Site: brandenburg
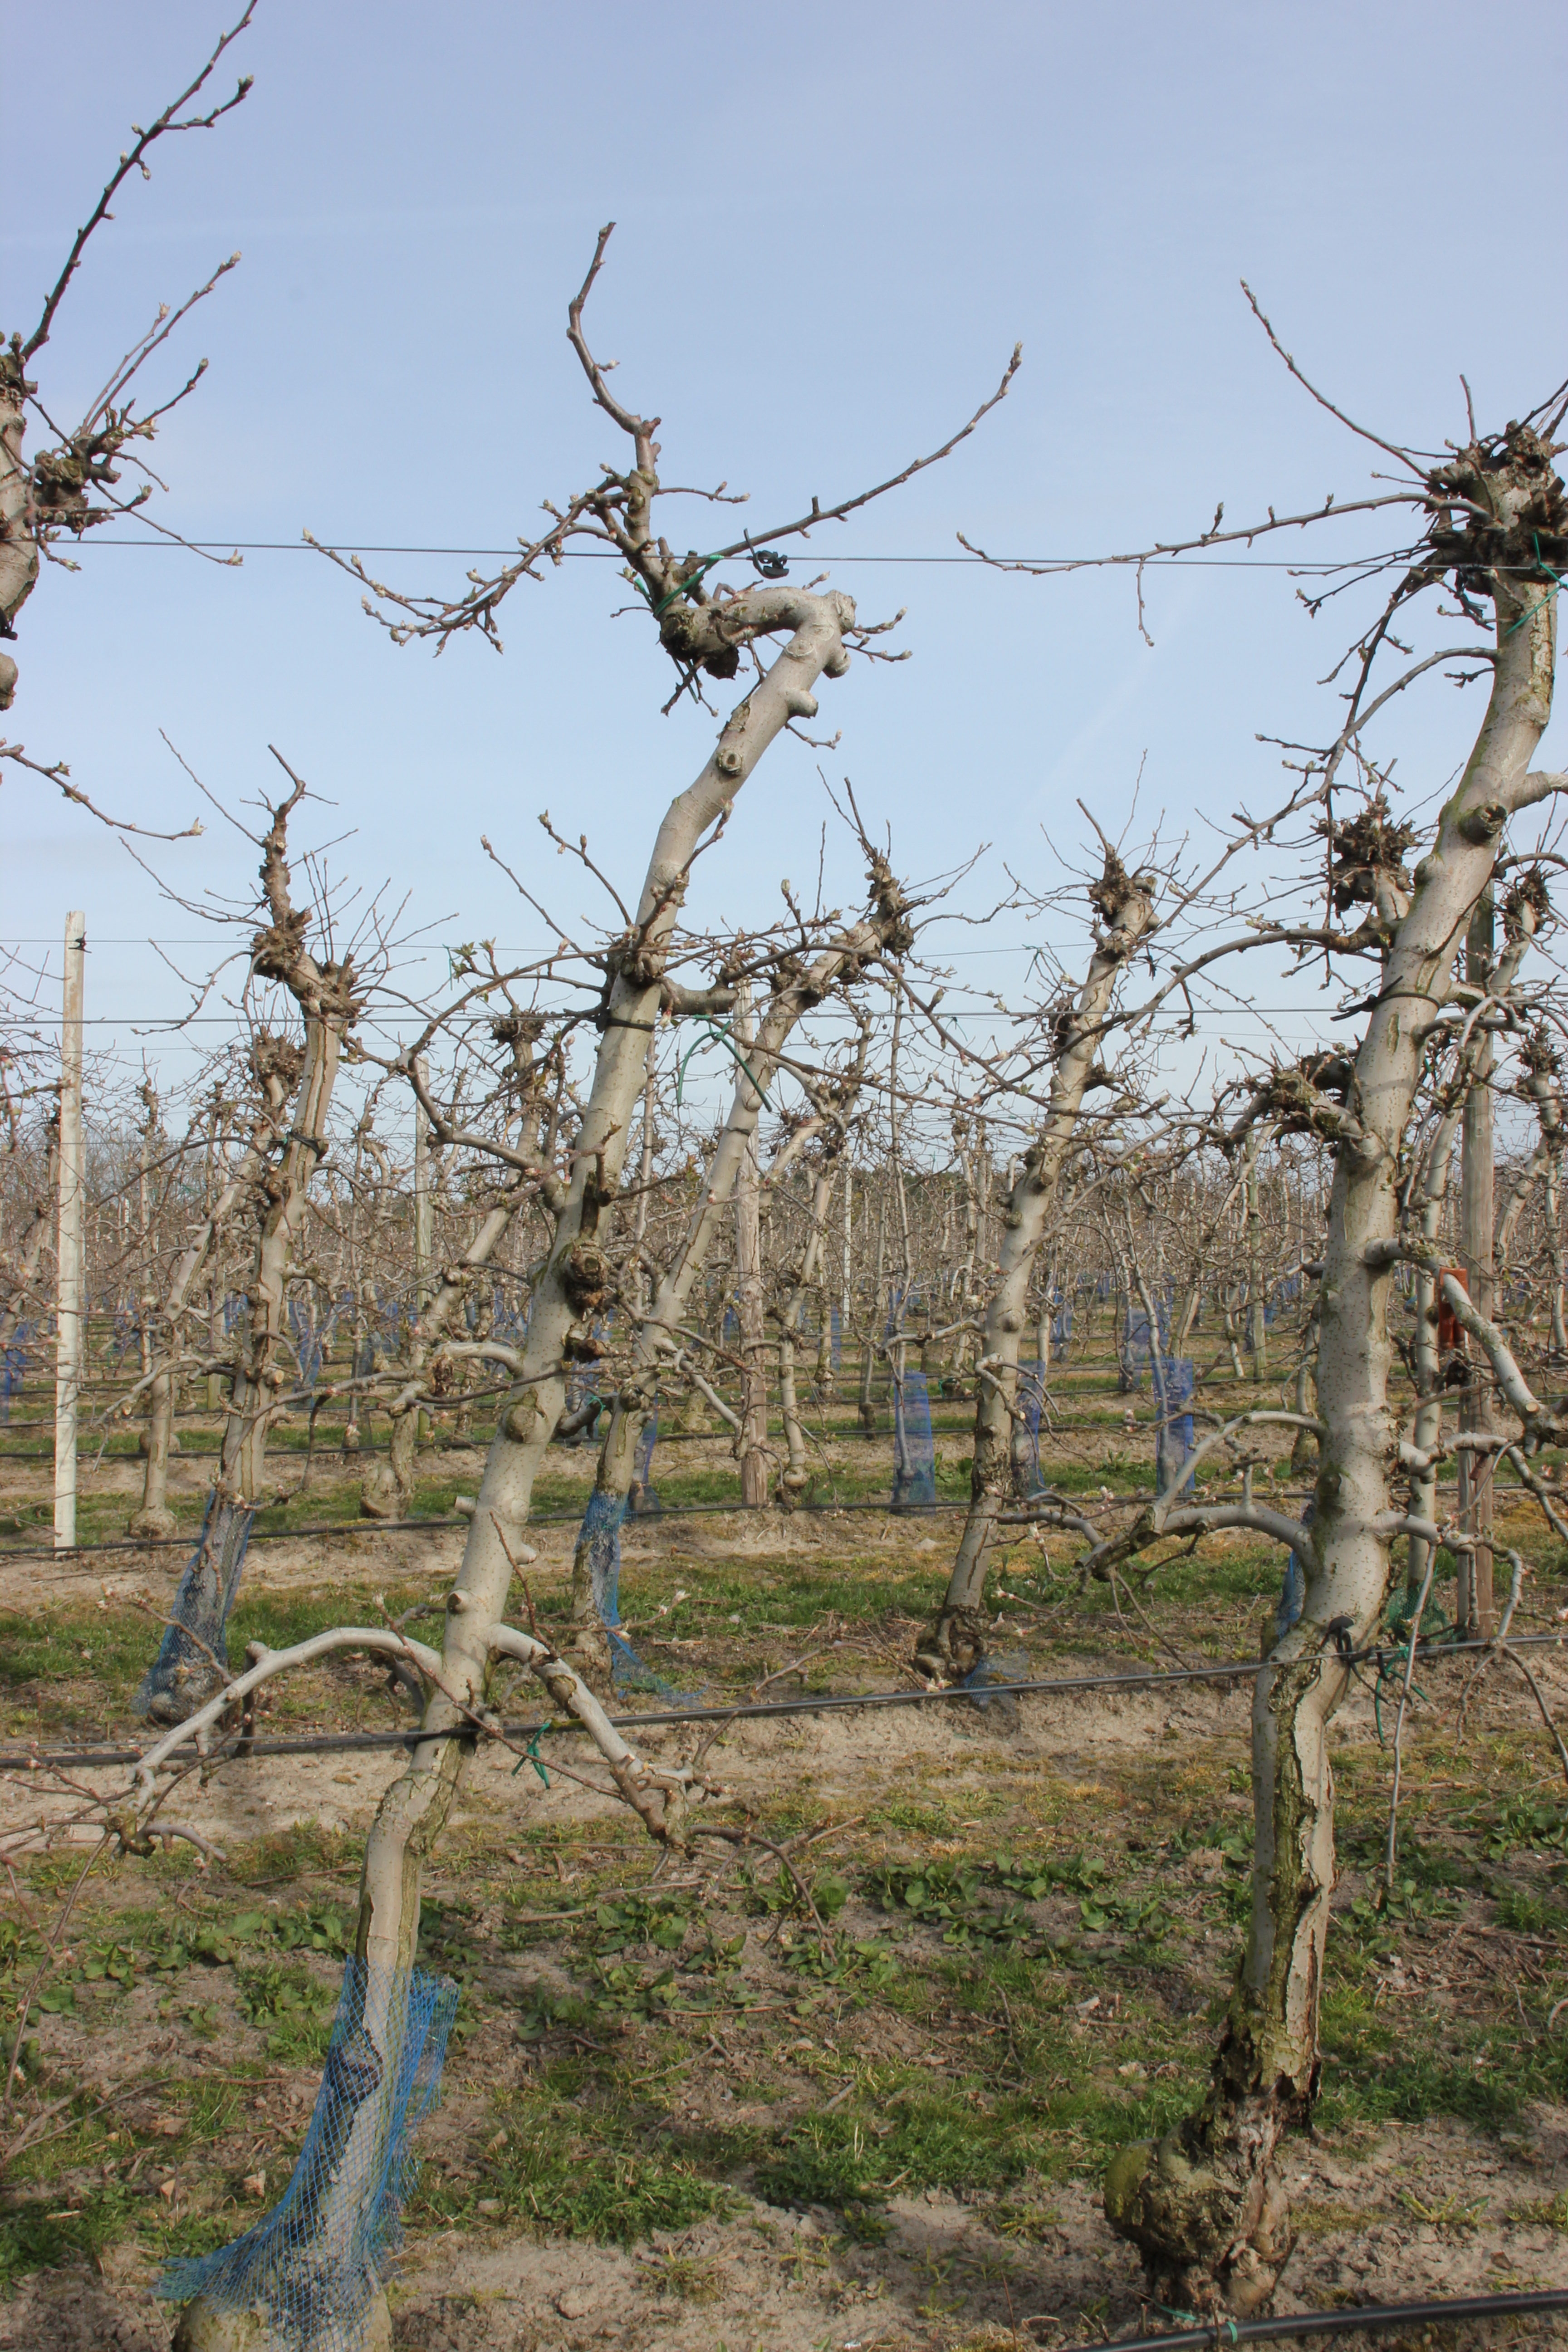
Growth stage (BBCH 54): Inflorescence emergence